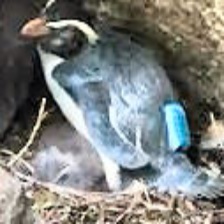
Species: FIORDLAND PENGUIN
Scientific name: EUDYPTES PACHYRHYNCHUS
ImageNet parent category: king_penguin